Jacob Eisenberg

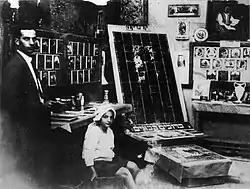
Tiles and ornamental vessels, plaques, and decorations for house facades, produced at the workshop. Standing left - Y. Eisenberg; seated: Zahara Schatz.

Eisenberg was born in Pinsk and immigrated to Mutasarrifate of Jerusalem in 1913. He studied art at the School for Arts and Crafts in Vienna, specializing in ceramics and at the Bezalel Academy of Art and Design in Jerusalem, where he continued as a teacher for many years.